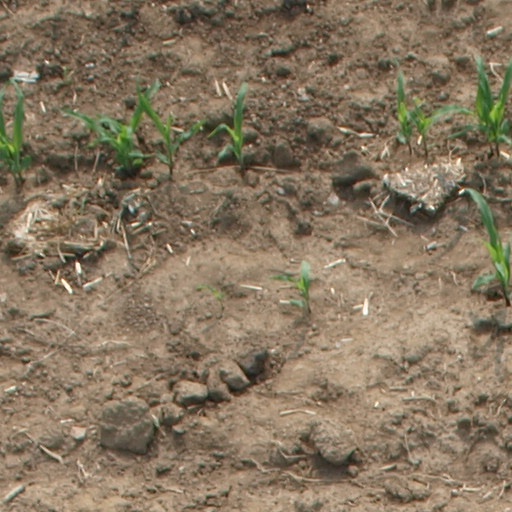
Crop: maize; corn